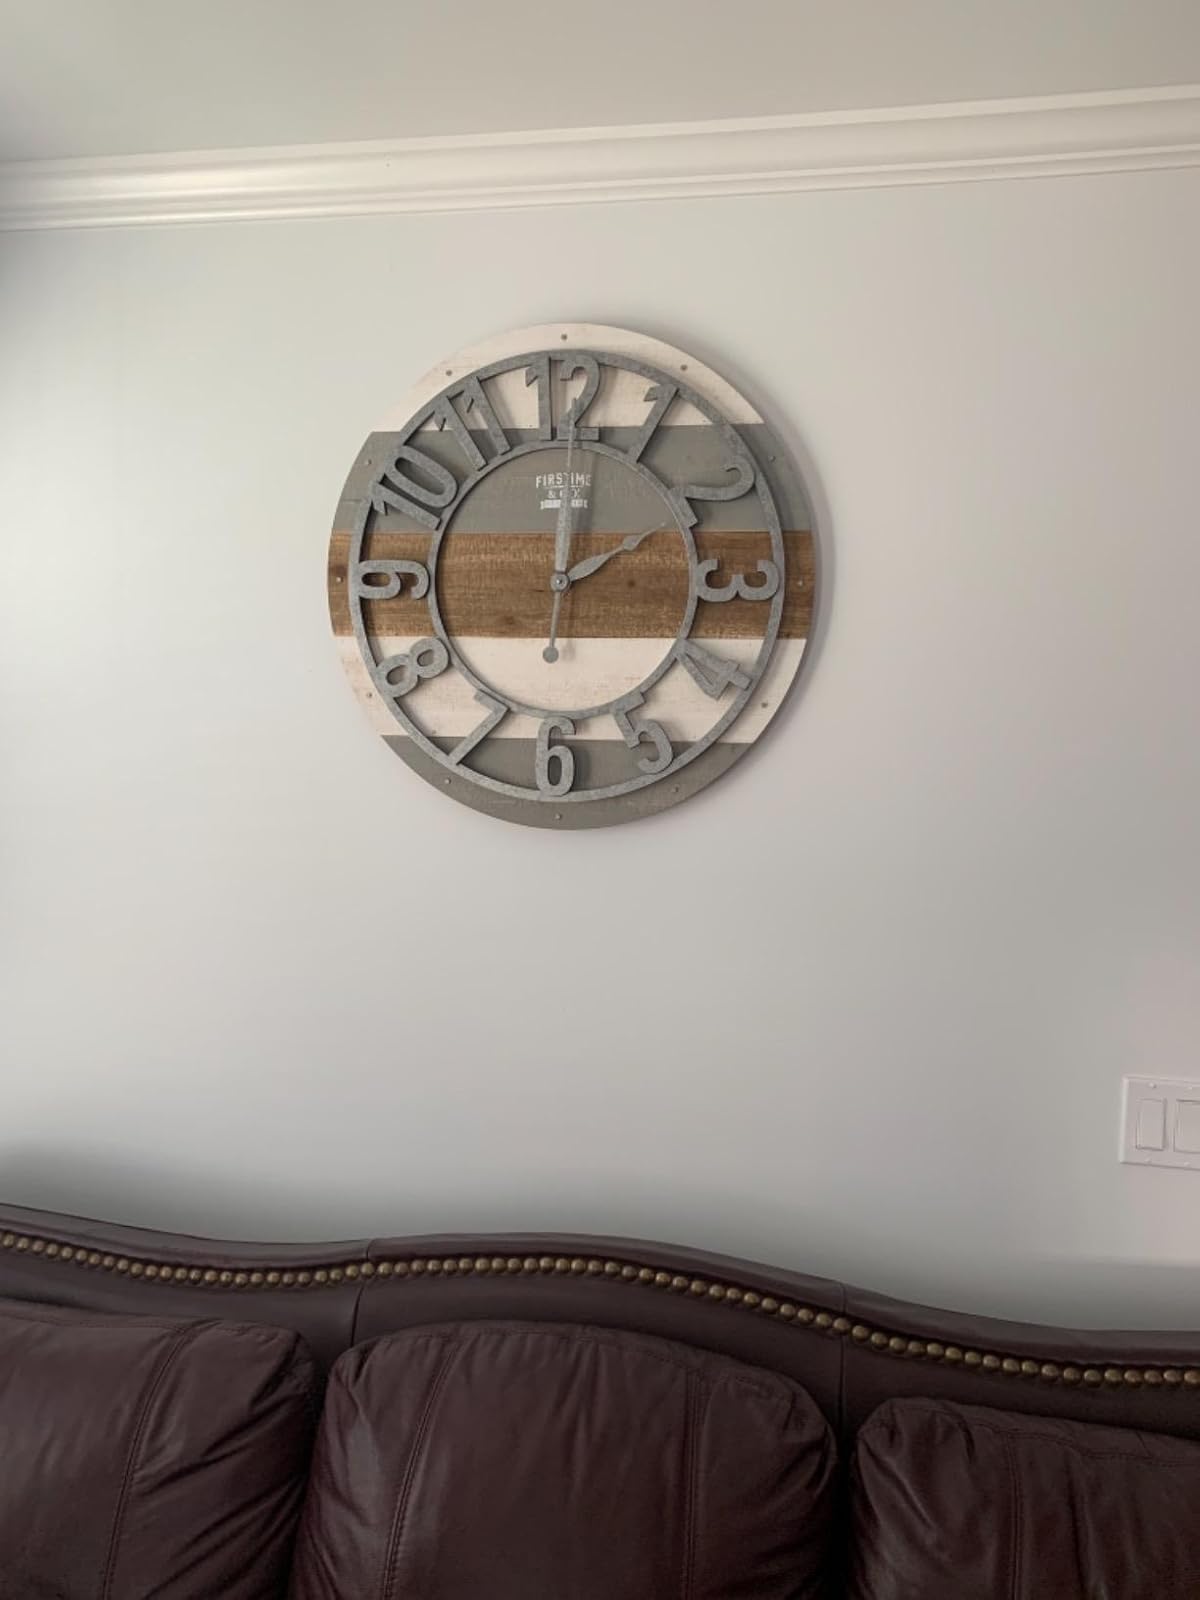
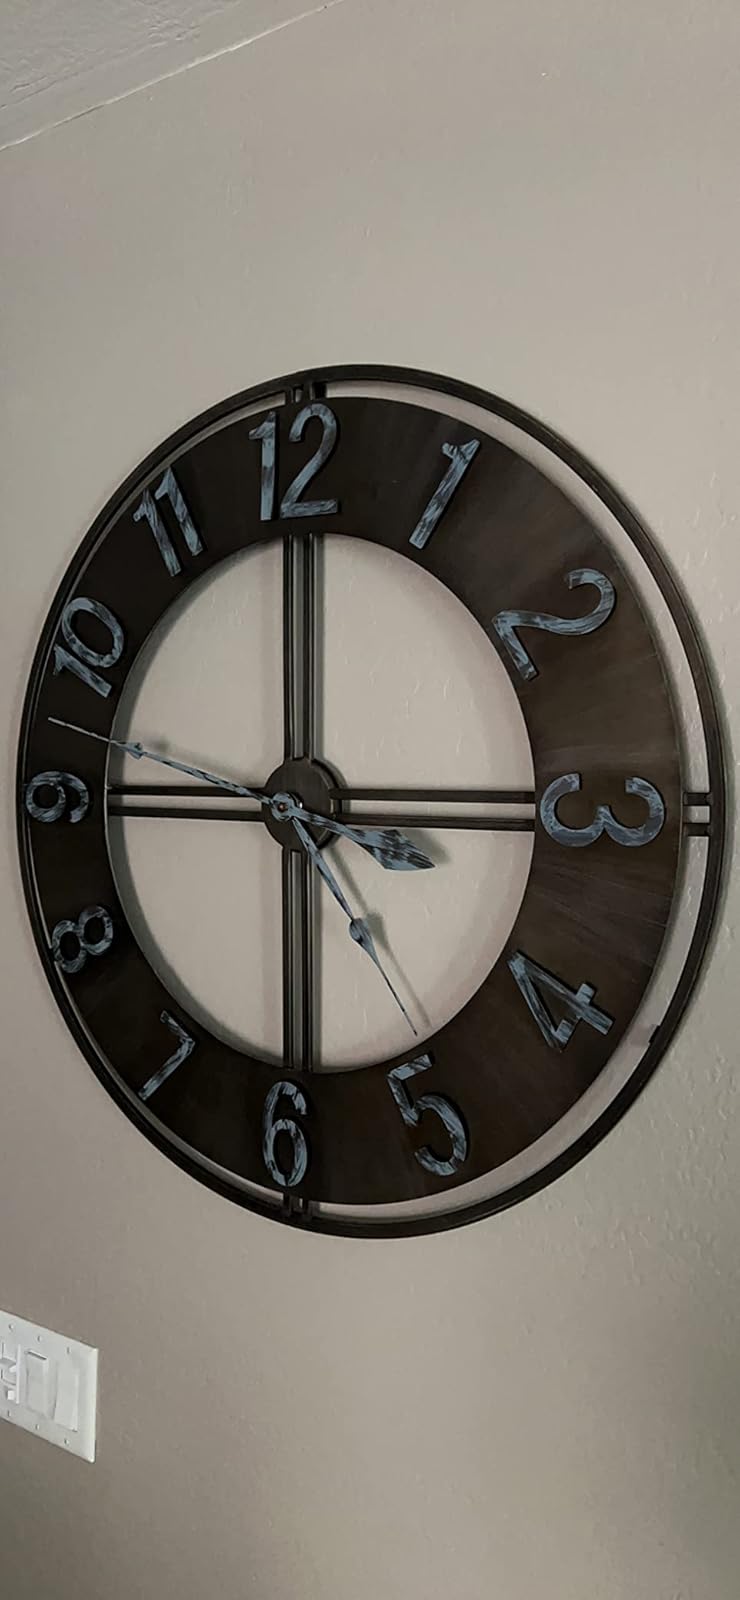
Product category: clock
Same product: no